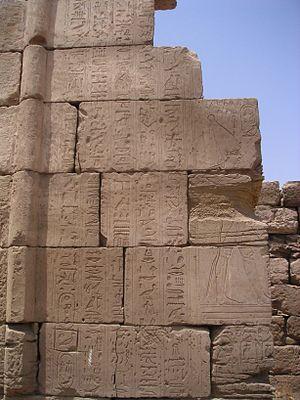
Ahmôsis II est un pharaon de la XXVIᵉ dynastie, régnant de -571 environ, à -526.